Mizunuma Station

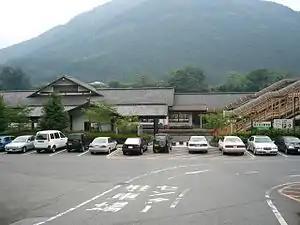
Mizunuma Station, June 2005

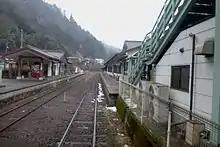
The station platforms, February 2015

Mizunuma Station is a station on the Watarase Keikoku Line and is 16.9 kilometers from the terminus of the line at .